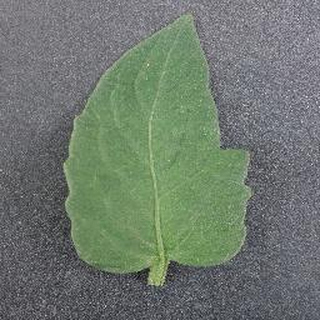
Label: healthy_tomato